2000–01 Gillingham F.C. season

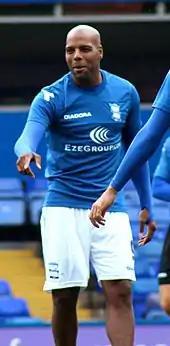
Marlon King "(pictured in 2012)" was the team's top goalscorer.

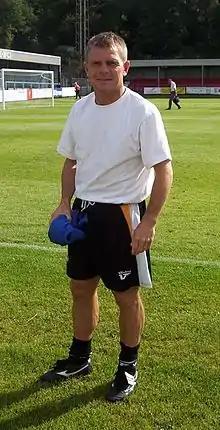
Player-manager Andy Hessenthaler "(pictured in 2009)" made 27 appearances.

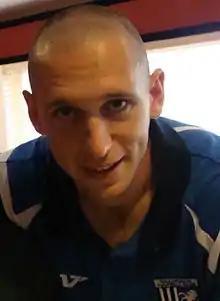
Andrew Crofts "(pictured in 2008)" made his professional debut at the age of 16.

Twenty-eight players made at least one appearance for Gillingham during the season. Bartram and Hope made the most appearances; both played every one of the team's 52 competitive matches. As they were in the starting line-up for every game and not substituted at any point, both played every minute of competitive football during the team's season. Five players made only one appearance each. Three of them were teenagers from the club's youth team, who were selected to make their debuts for the first team once Gillingham had secured their place in the First Division for another season. Of these, Andrew Crofts would go on to play nearly 200 times for the Gillingham first team and later play in the Premier League and for the Wales national team, but the single appearances made by Mark Lovell and Michael Phillips would prove to be the entirety of the two players' professional careers.